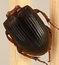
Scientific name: Cratacanthus dubius
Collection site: North Sterling NEON (STER), plot STER_027